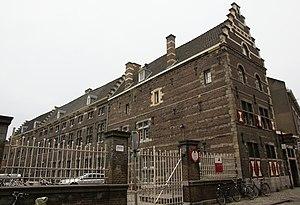
L'Académie de théâtre de Maastricht est une école d'art dramatique située à Maastricht, dans le Jekerkwartier.